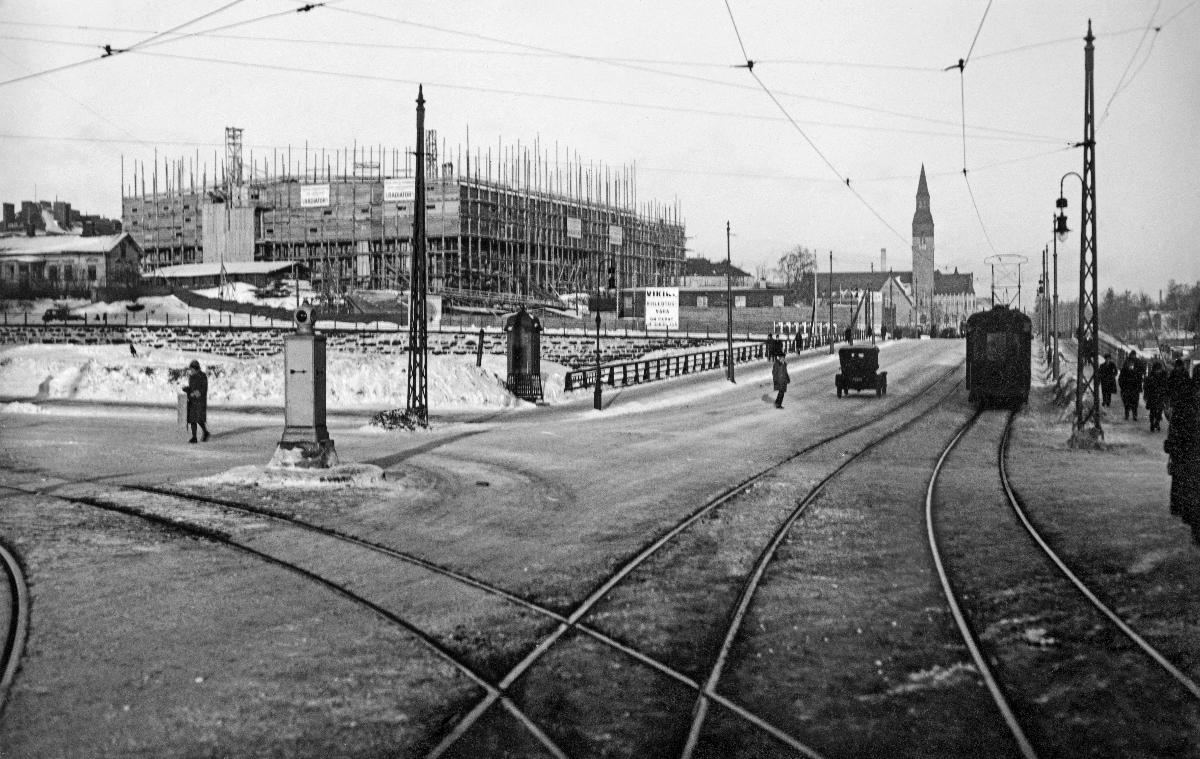
Eduskuntatalon rakennustyömaa
The building site of the Parliament house of Finland
sisällön kuvaus: Eduskuntatalon rakennustyömaa, Helsinki 1928. content description: The building site of the Parliament house of Finland in 1928.
Kuvaaja: Roos, Rafael, kuvaaja
Vuosi: 1928
Paikka: Suomi; Suomi, Uusimaa, Helsinki
Aiheet: kaupunkikuvat; rakennustyömaat; Eduskuntatalo; rakennukset; kadut; kansallismuseot; building sites; Parliament House; buildings; streets; parliament of Finland; architecture; building; building site; city; national museums; byggplatser; Riksdagshuset (Finland); byggnader; gator; nationalmuseer